Answer in natural language. Considering the relative positions, where is brown top white leg dining table (highlighted by a blue box) with respect to blue and silver cone-shaped bat (highlighted by a red box)? Choose between the following options: above or below
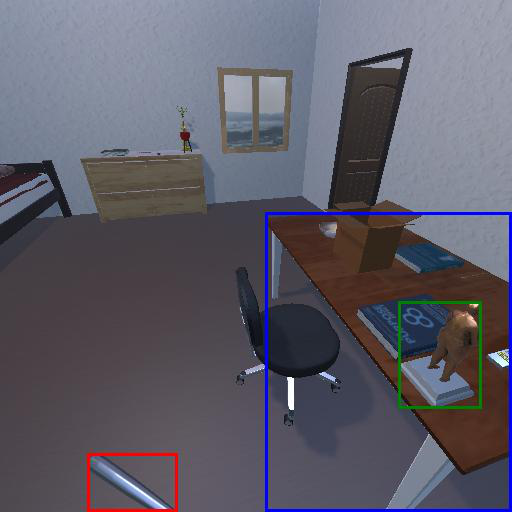
<answer>above</answer>